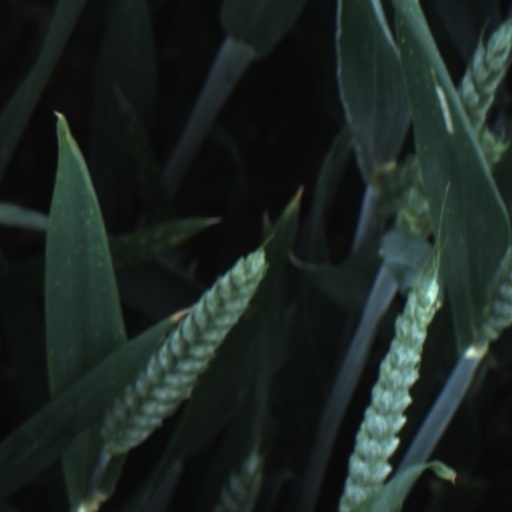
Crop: wheat